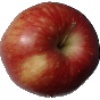
Label: Apple Red 1